Old Dominion University

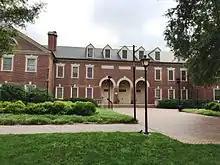
Rollins Hall along the Williamsburg Lawn

The two-year Norfolk Division rapidly evolved into a four-year institution, gaining independence from William and Mary in 1962. On February 16, 1962, the William and Mary system was dissolved under General Assembly legislation that was signed by Governor Albertis S. Harrison. Later that year the Norfolk Division was renamed Old Dominion College. Webb served as the first president of Old Dominion College from 1962 to 1969.